John Craig (reformer)

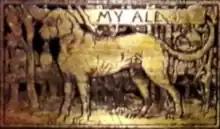
Domini Canis? John Craig's dog from the 1883 plaque at St Giles' Cathedral. Critics argued the dog's black colour showed its devilish origin rather than being a sign of God's gracious Providence.

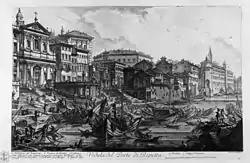
Porto di Ripetta

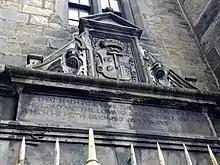
Magdalen Chapel inscription above the doorway

Through the influence of Cardinal Pole, Craig obtained a position instructing novices at the Dominican house in Bologna. Hewat says: "There must have been something arresting about this young monk, for it was on the recommendation of one so great and influential as Cardinal Pole that he was admitted to a place among the Dominicans in the city of Bologna, where he soon became Master of the Novices." It has been suggested that John Craig had theological leanings towards the Spirituali. Spottiswoode relates: "Afterwards when they perceived his diligence and dexterity in businesses, he was employed in all their affairs throughout Italy, and sent on commission to Chios, an isle situated in the Ionic Sea, to redress things that were amiss amongst those of their order". Craig became rector or head official of the Dominican College which had links with the university. Ironically, since Dominicans were charged with suppressing ideas judged to be heretical, Craig here had access to the library of the Inquisition holding forbidden books like John Calvin's "Institutes" and came through his analysis to adopt some of Calvin's views. Craig himself was thus sent to Rome charged as a heretic. Sentenced to be burned on 19 August 1559, Craig escaped the day before during civil unrest prompted by the death of the unpopular Pope Paul IV on 18 August, upon which crowds broke into the prisons to free his captives.